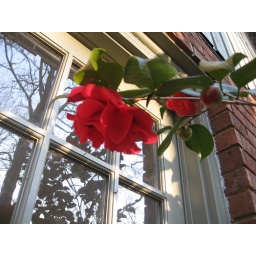
Winter flowers by the back door